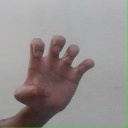
अक्षर: झ